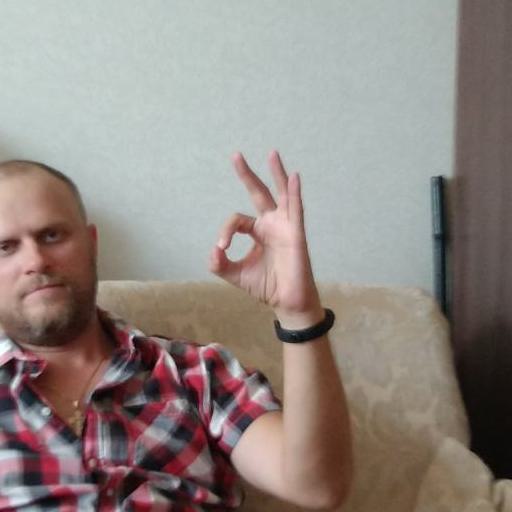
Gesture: ok